Religious significance of rice in India

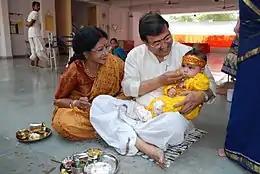

Rice grains are used in the form of blessings known as "akshata". Dry rice is smeared with red vermilion and applied on the forehead of persons as it is said to bestow favourable characteristics. It is one of the "navadanya", the nine sacred grains used in sacred ceremonies. During Hindu religious ceremonies, another use of rice is as a 'havis' offering of cooked rice to the sacrificial fire in the "yajña kuṇḍa", propitiating gods. Rice smeared with turmeric powder is sprinkled over worshippers and the newly married couple as a blessing. Only rice can form the base called "asanam" (seat) for placing the sacred kalasha (pot) upon it during religious celebrations. In certain regions of India, the bride and bridegroom stand on a heap of rice during the marriage ceremony. Also, in many states of India, when a bride enters her husband's house, she is made to first push with her right foot a small metal jar or vessel of rice; this symbolises that with the spilled rice, she would usher prosperity to her newly adopted house/family.